San Pietro Alli Marmi

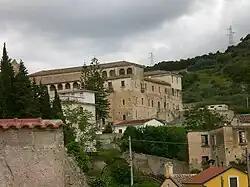
View at the Basillica of St. Peter Alli Marmi

The Basilica of St. Peter Alli Marmi (Italian: Badia di San Pietro Alli Marmi) is a Basilica comprising a church and a monastery. It is located in Eboli, 33 kilometers away from the city of Salerno, in Italy.